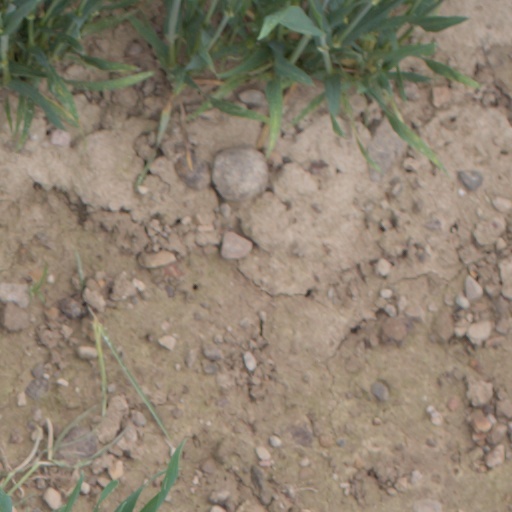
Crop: wheat